2008 CAF Champions League final

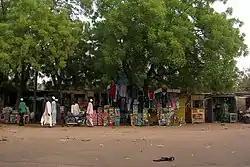
Garoua, Cameroon hosted the second leg.

Stade Roumdé Adjia is a multi-purpose stadium in Garoua, Cameroon. It is currently used mostly for football matches. It serves as a home ground of Cotonsport Garoua. The stadium holds 30,000 people and was built in 1978. The capacity is 22,000 people. This stadium is set to be one of the stadiums used in the African Cup of Nations in 2021. It'will be renovated by Mota-Engil.